Bogusław Leszczyński

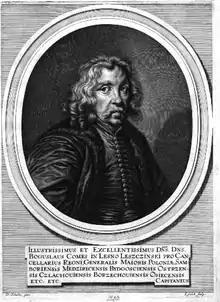

Bogusław Leszczyński, count of Leszno (1614–1659) from the Leszczyński Family of Holy Roman Empire counts, was a Polish noble ("szlachcic") and politician from Wielkopolska region.